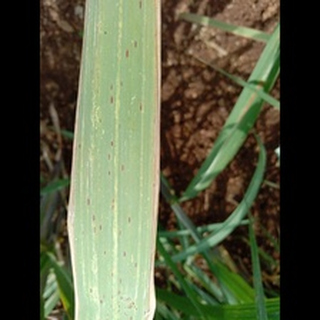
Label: sugarcane_rust